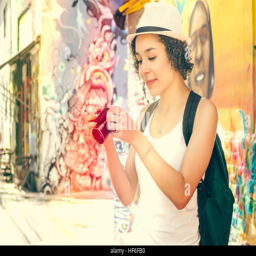
solo traveller verifying photographs in ther digital camera in urban scenario .